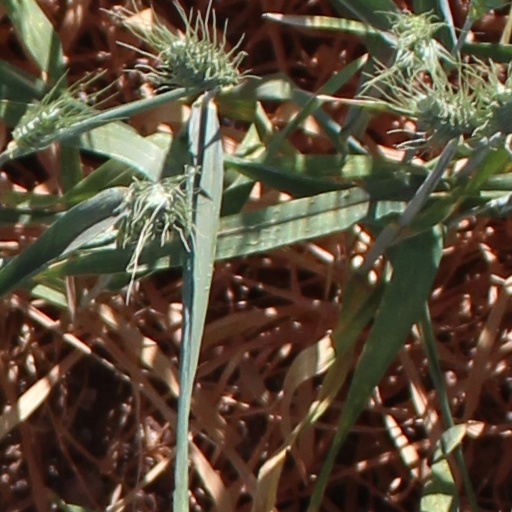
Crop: wheat